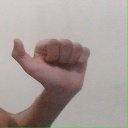
अक्षर: त